Shamshad TV

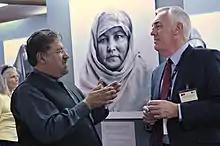
speaking with at the U.S. Embassy in Kabul, Afghanistan.

On 7 November 2017, Shamshad Media was attacked by armed gunmen and suicide bombers. A security guard was killed and 20 people were wounded. ISIS claimed responsibility for the attack.